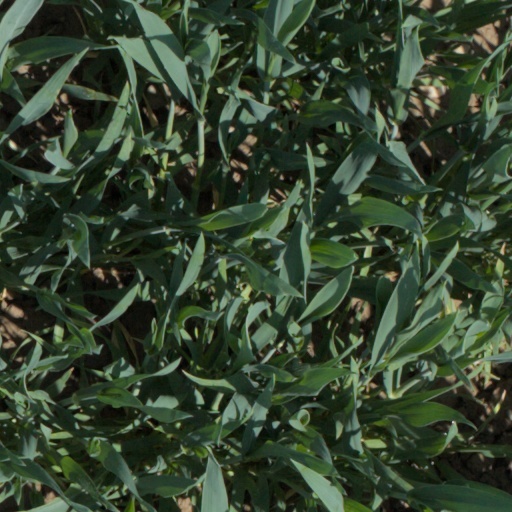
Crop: wheat